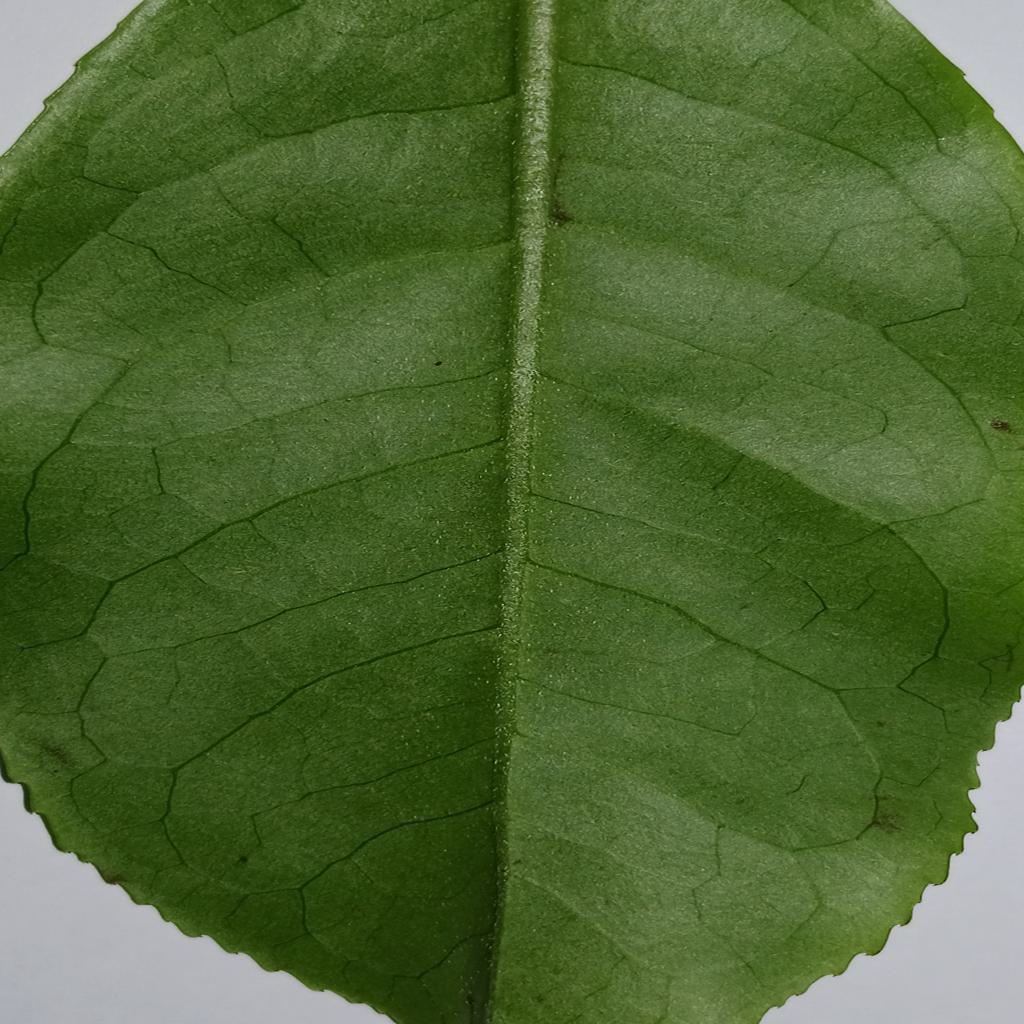
Label: Healthy